Eastern Catholic Churches

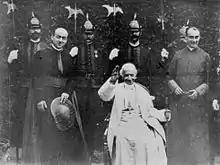
Pope Leo XIII issued the apostolic constitution "Orientalium dignitas". Photogram of the 1896 film "Sua Santità papa Leone XIII", the first time a pope appeared on film.

Most Eastern Catholic churches arose when a group within an ancient church in disagreement with the See of Rome returned to full communion with that see. The following churches have been in communion with the Bishop of Rome for a large part of their history: